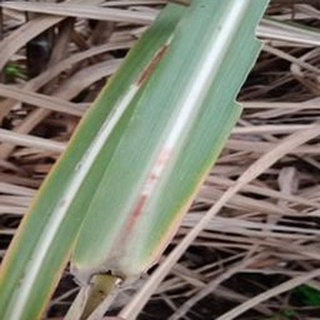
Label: sugarcane_red_rot